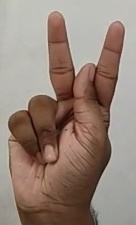
ASL sign: K